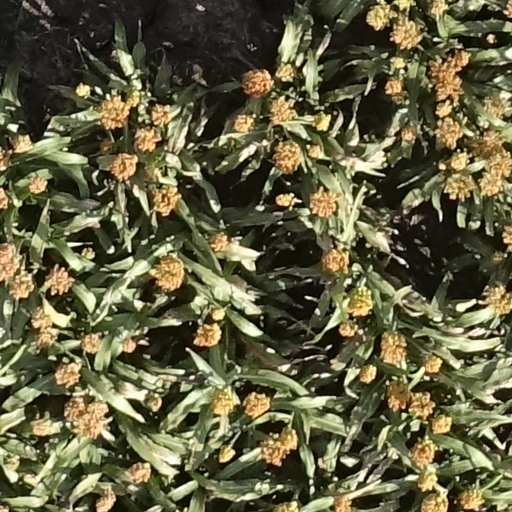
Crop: sorghum